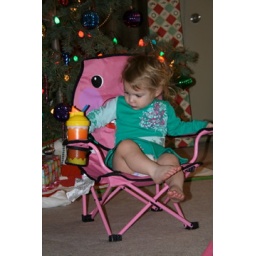
sporting a new outfit, in her new pig chair with her new cup